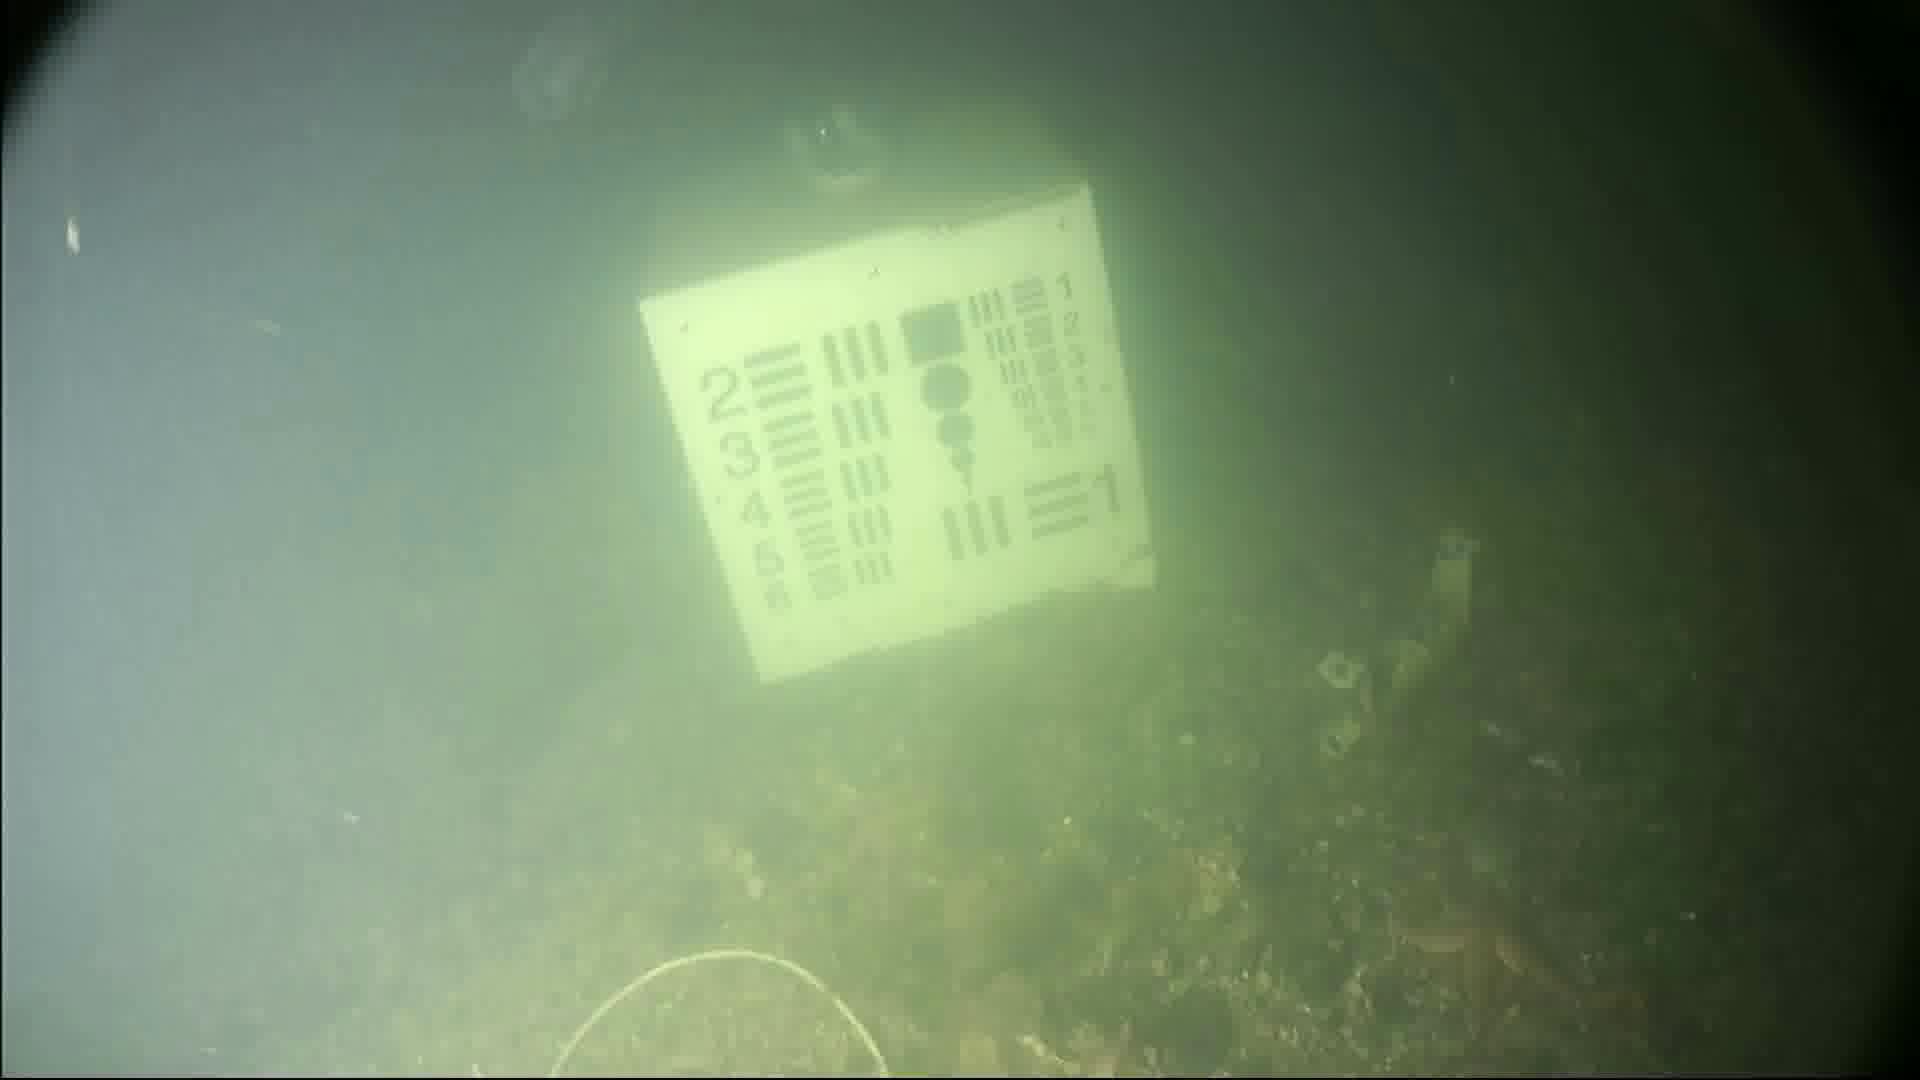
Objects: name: starfish
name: jellyfish